Pope John Paul II

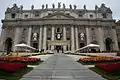
The canonisation of John Paul II and John XXIII

Scholars of canon law say that there is no official process for declaring a pope "Great"; the title simply establishes itself through popular and continued usage, as was the case with celebrated secular leaders (for example, Alexander III of Macedon became popularly known as Alexander the Great). The three popes who today commonly are known as "Great" are Leo I, who reigned from 440–461 and persuaded Attila the Hun to withdraw from Rome; Gregory I, 590–604, after whom the Gregorian chant is named; and Pope Nicholas I, 858–867, who consolidated the Catholic Church in the Western world in the Middle Ages.